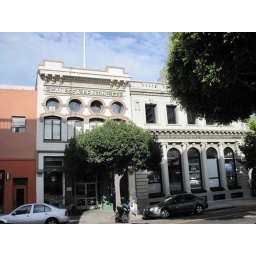
A day walking around SF. Random pictures of beautiful building and steetsA day walking around San Francisco. Random pictures of beautiful streets and buildings.